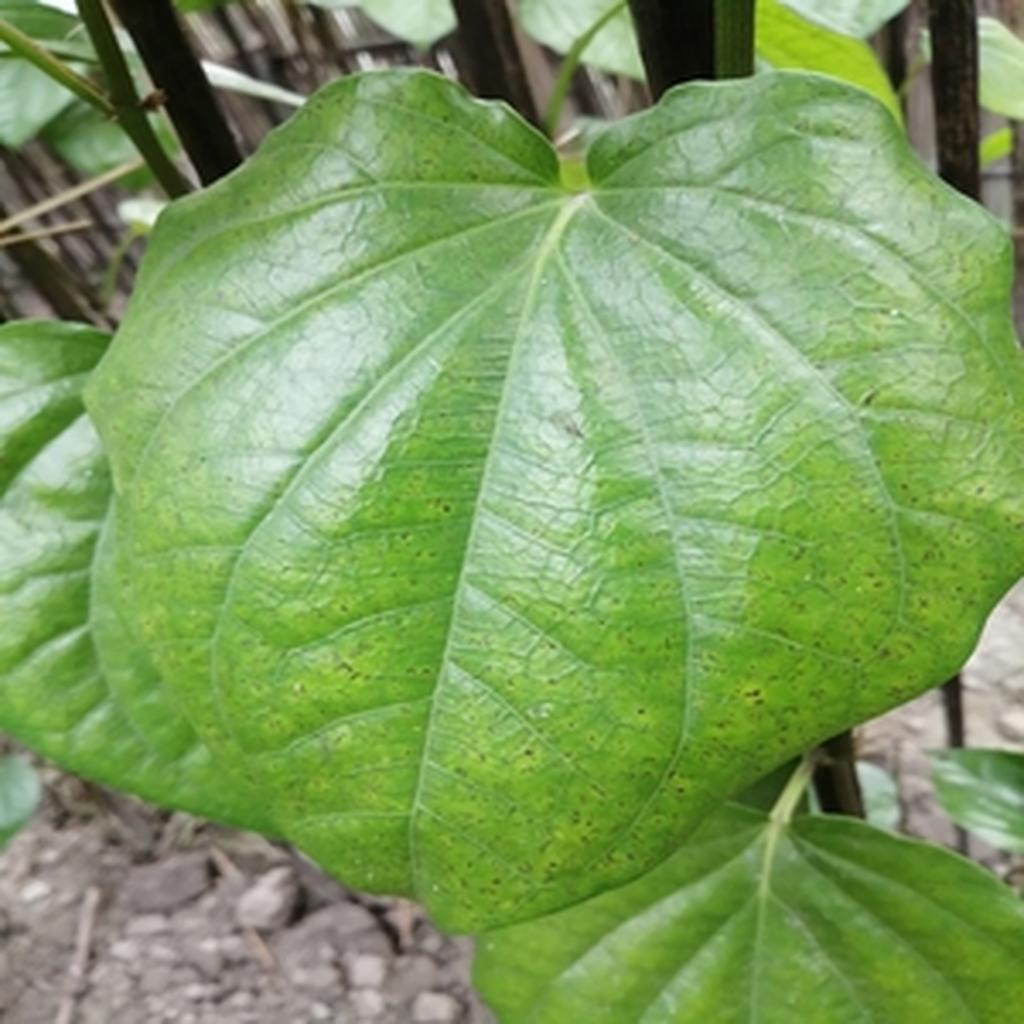
Label: Leaf_Spot